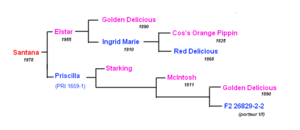
Arbre généalogique du cultivar Santana de pommier domestique
Santana est un cultivar de pommier domestique. La Santana est une pomme à pelure rouge, croquante et acidulée.